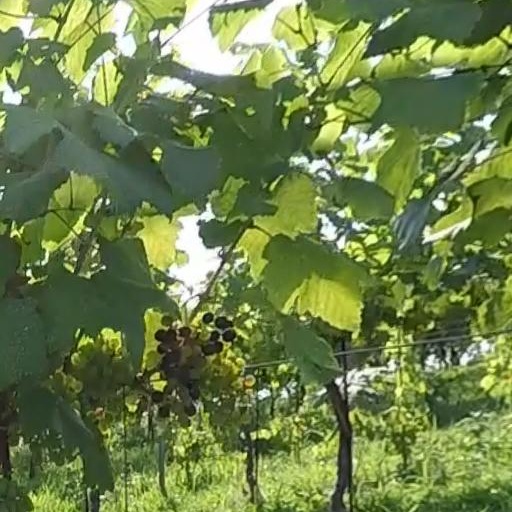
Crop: grape